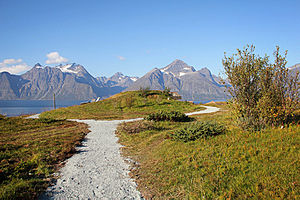
Kåfjord / Spåkenes kystfort fra anden verdenskrig
Kystfortet Spåkenes.
Kåfjord kommune ligger i Troms og Finnmark fylke i Norge, rundt om den østlige gren af Lyngenfjorden. Den grænser i nord og øst til Nordreisa, i syd til Storfjord, og i vest til Lyngen. Kåfjord har i sydøst også grænse til Finland.